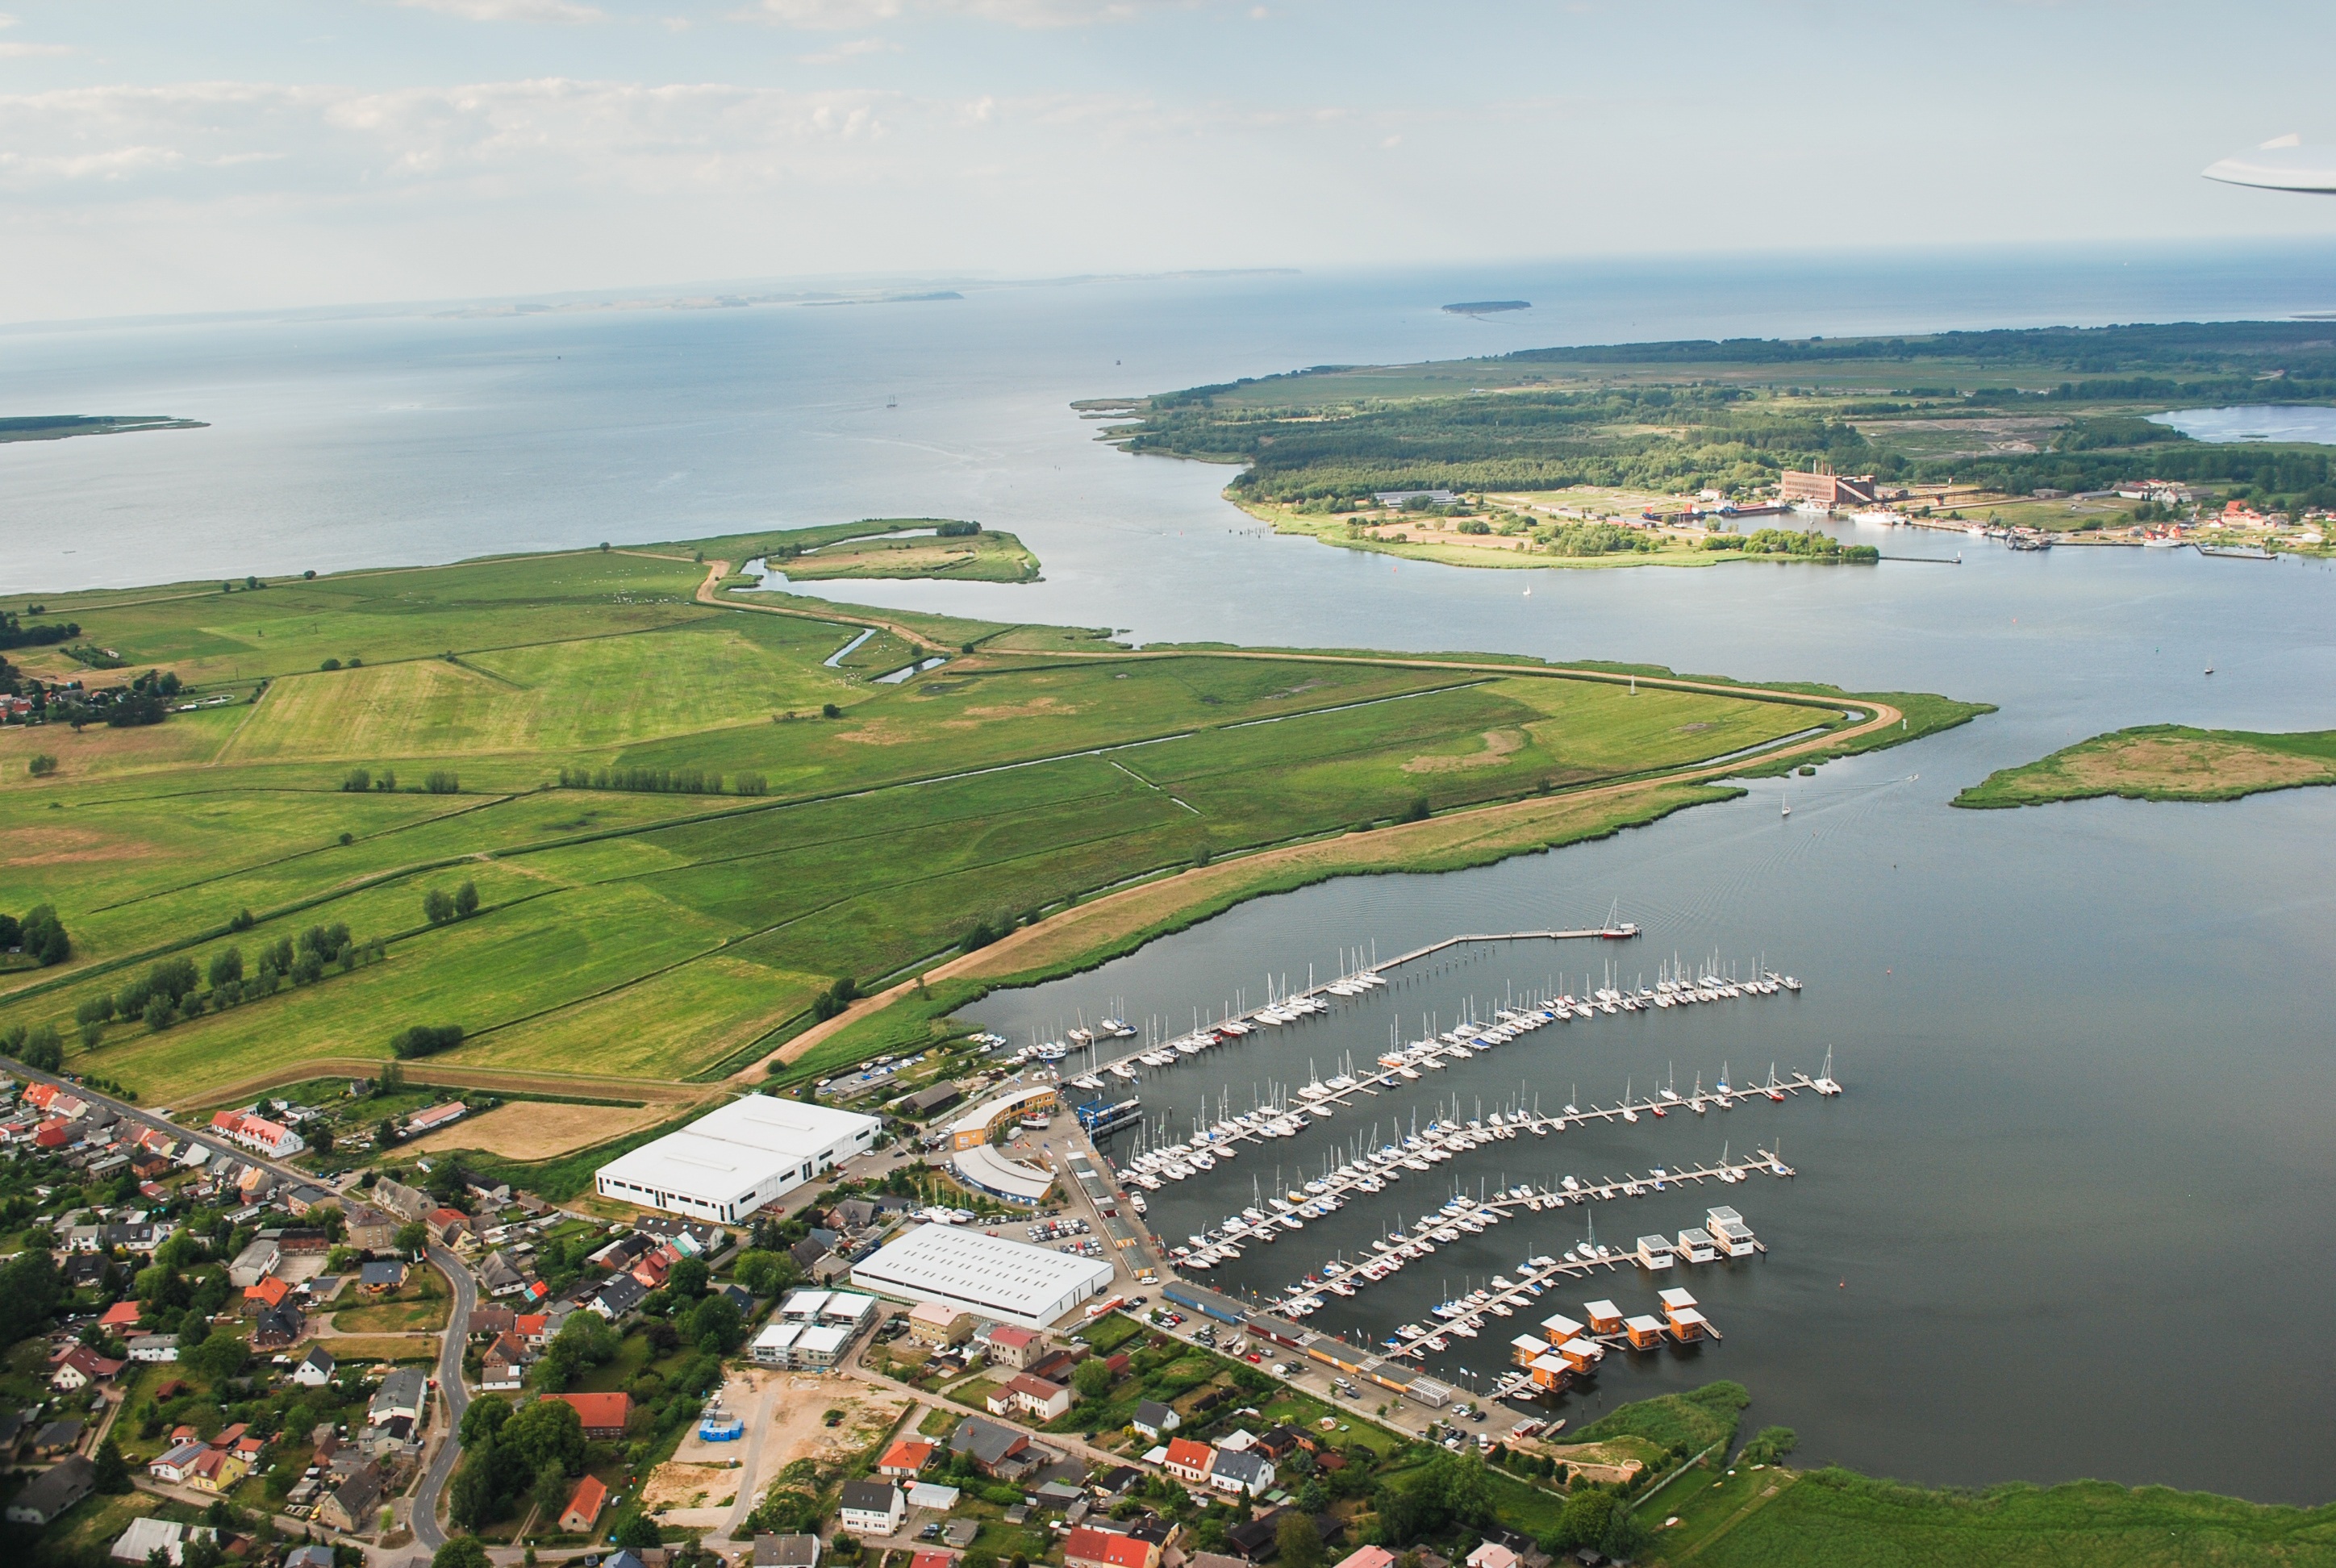
sea, coast, water, dew, structure, sky, sun, ship, summer, mast, rigging, peaceful, holiday, bay, marina, rest, reservoir, port, leisure, aerial view, relaxation, boats, sail, anchor, still, sailing vessel, quiet, maritime, masts, idyll, sailing boat, relaxed, estuary, cape, more, water sports, canvas, recovery, concerns, bird's eye view, aerial photography, boat mast, sports sailing, kr slin, sport venue